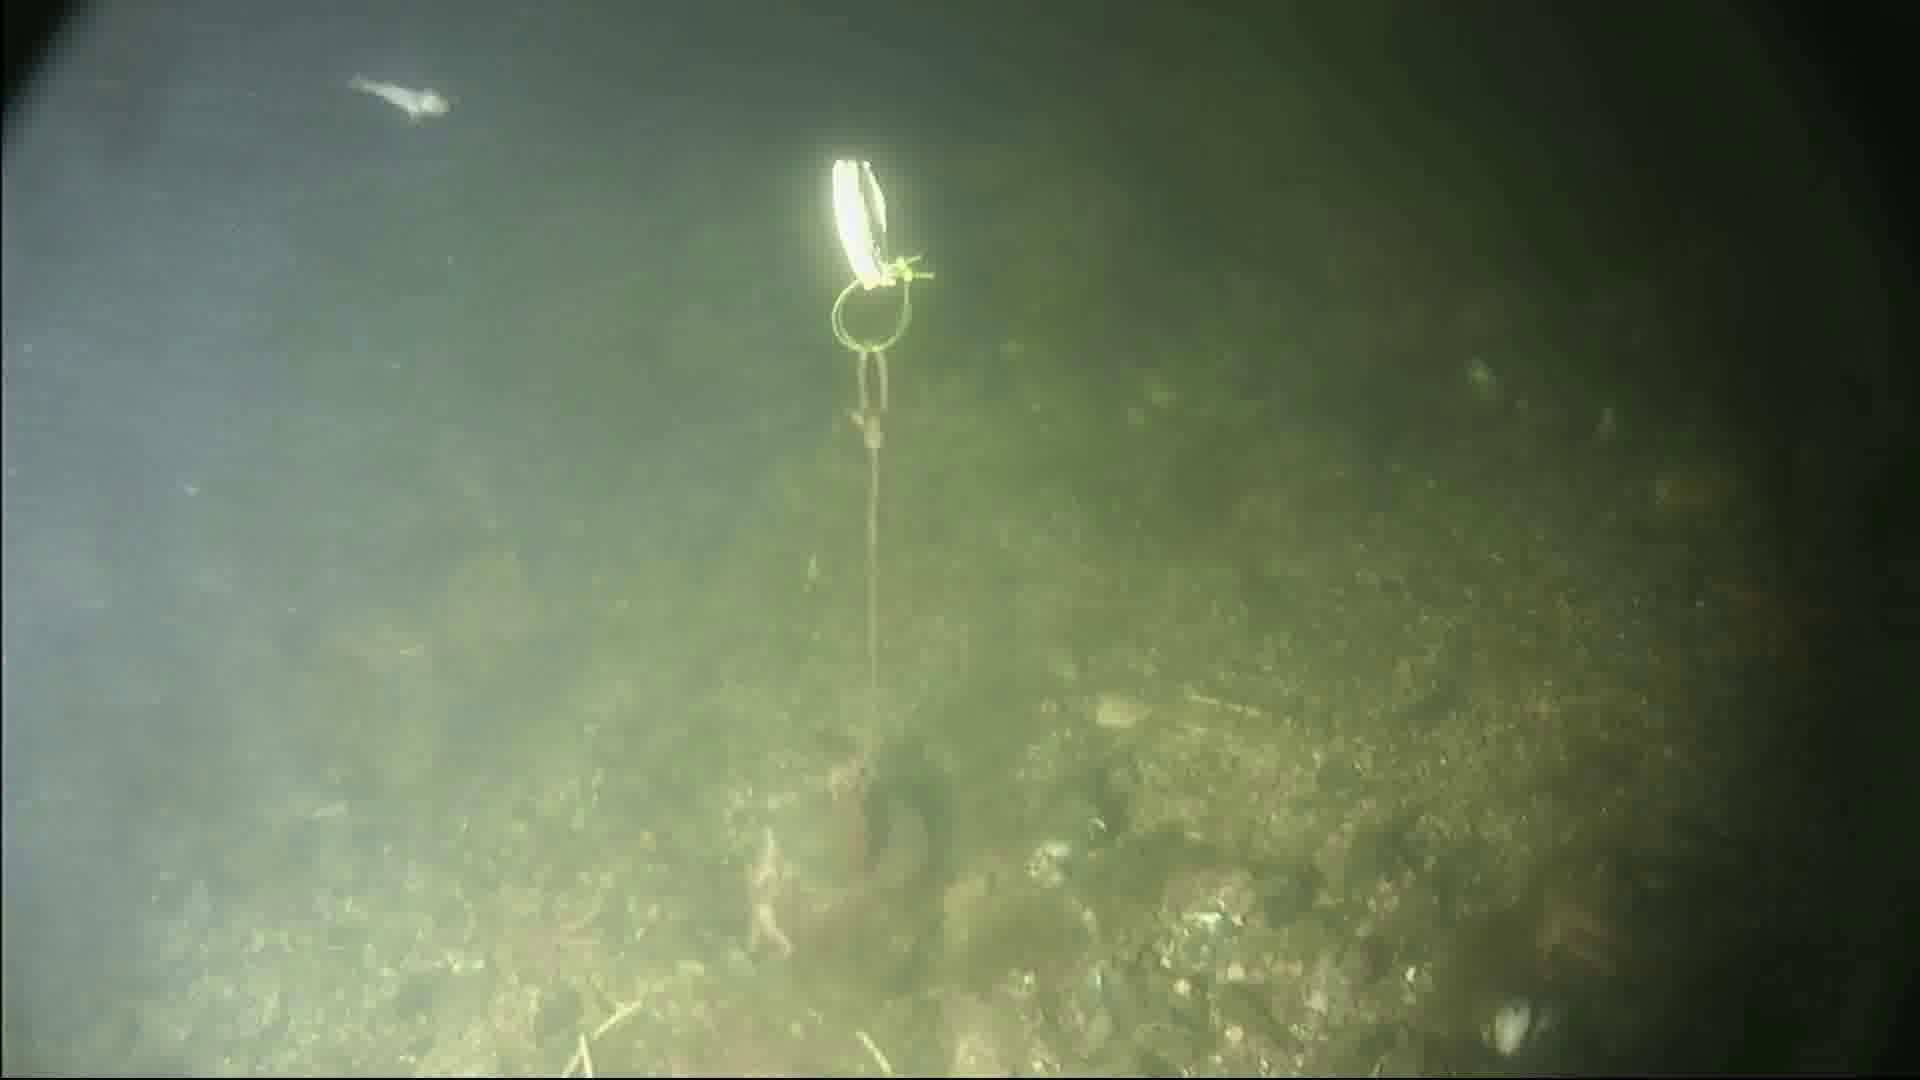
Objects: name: shrimp
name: starfish